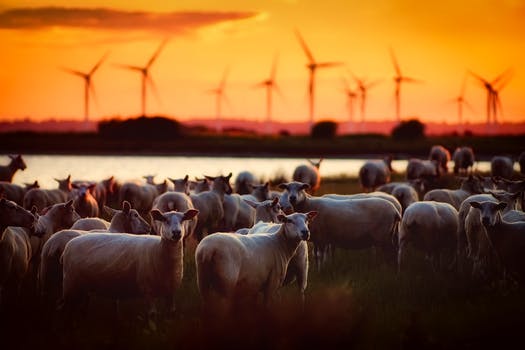
Label: No Watermark